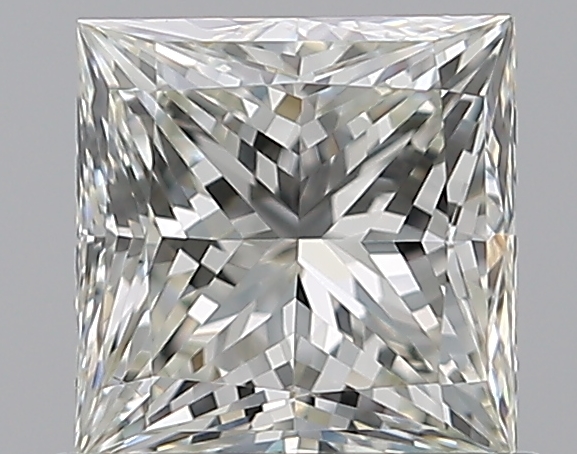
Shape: princess
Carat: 0.9
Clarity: VS2
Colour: J
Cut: EX
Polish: EX
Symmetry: VG
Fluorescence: N
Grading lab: GIA
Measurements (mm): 5.3 x 5.25 x 3.81